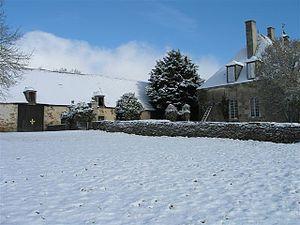
Domaine du Puy 407 m altitude
Tercillat est une commune française située dans le département de la Creuse, en région Nouvelle-Aquitaine.